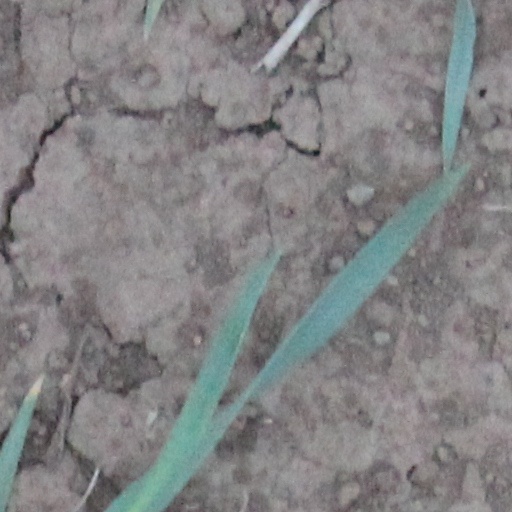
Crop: wheat